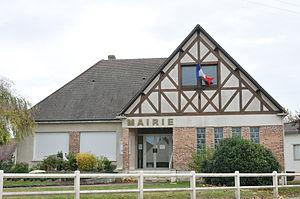
Mairie de Vimory, Loiret, France
Vimory est une commune française, située dans le département du Loiret en région Centre-Val de Loire.